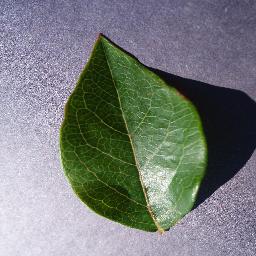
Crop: blueberry
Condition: healthy